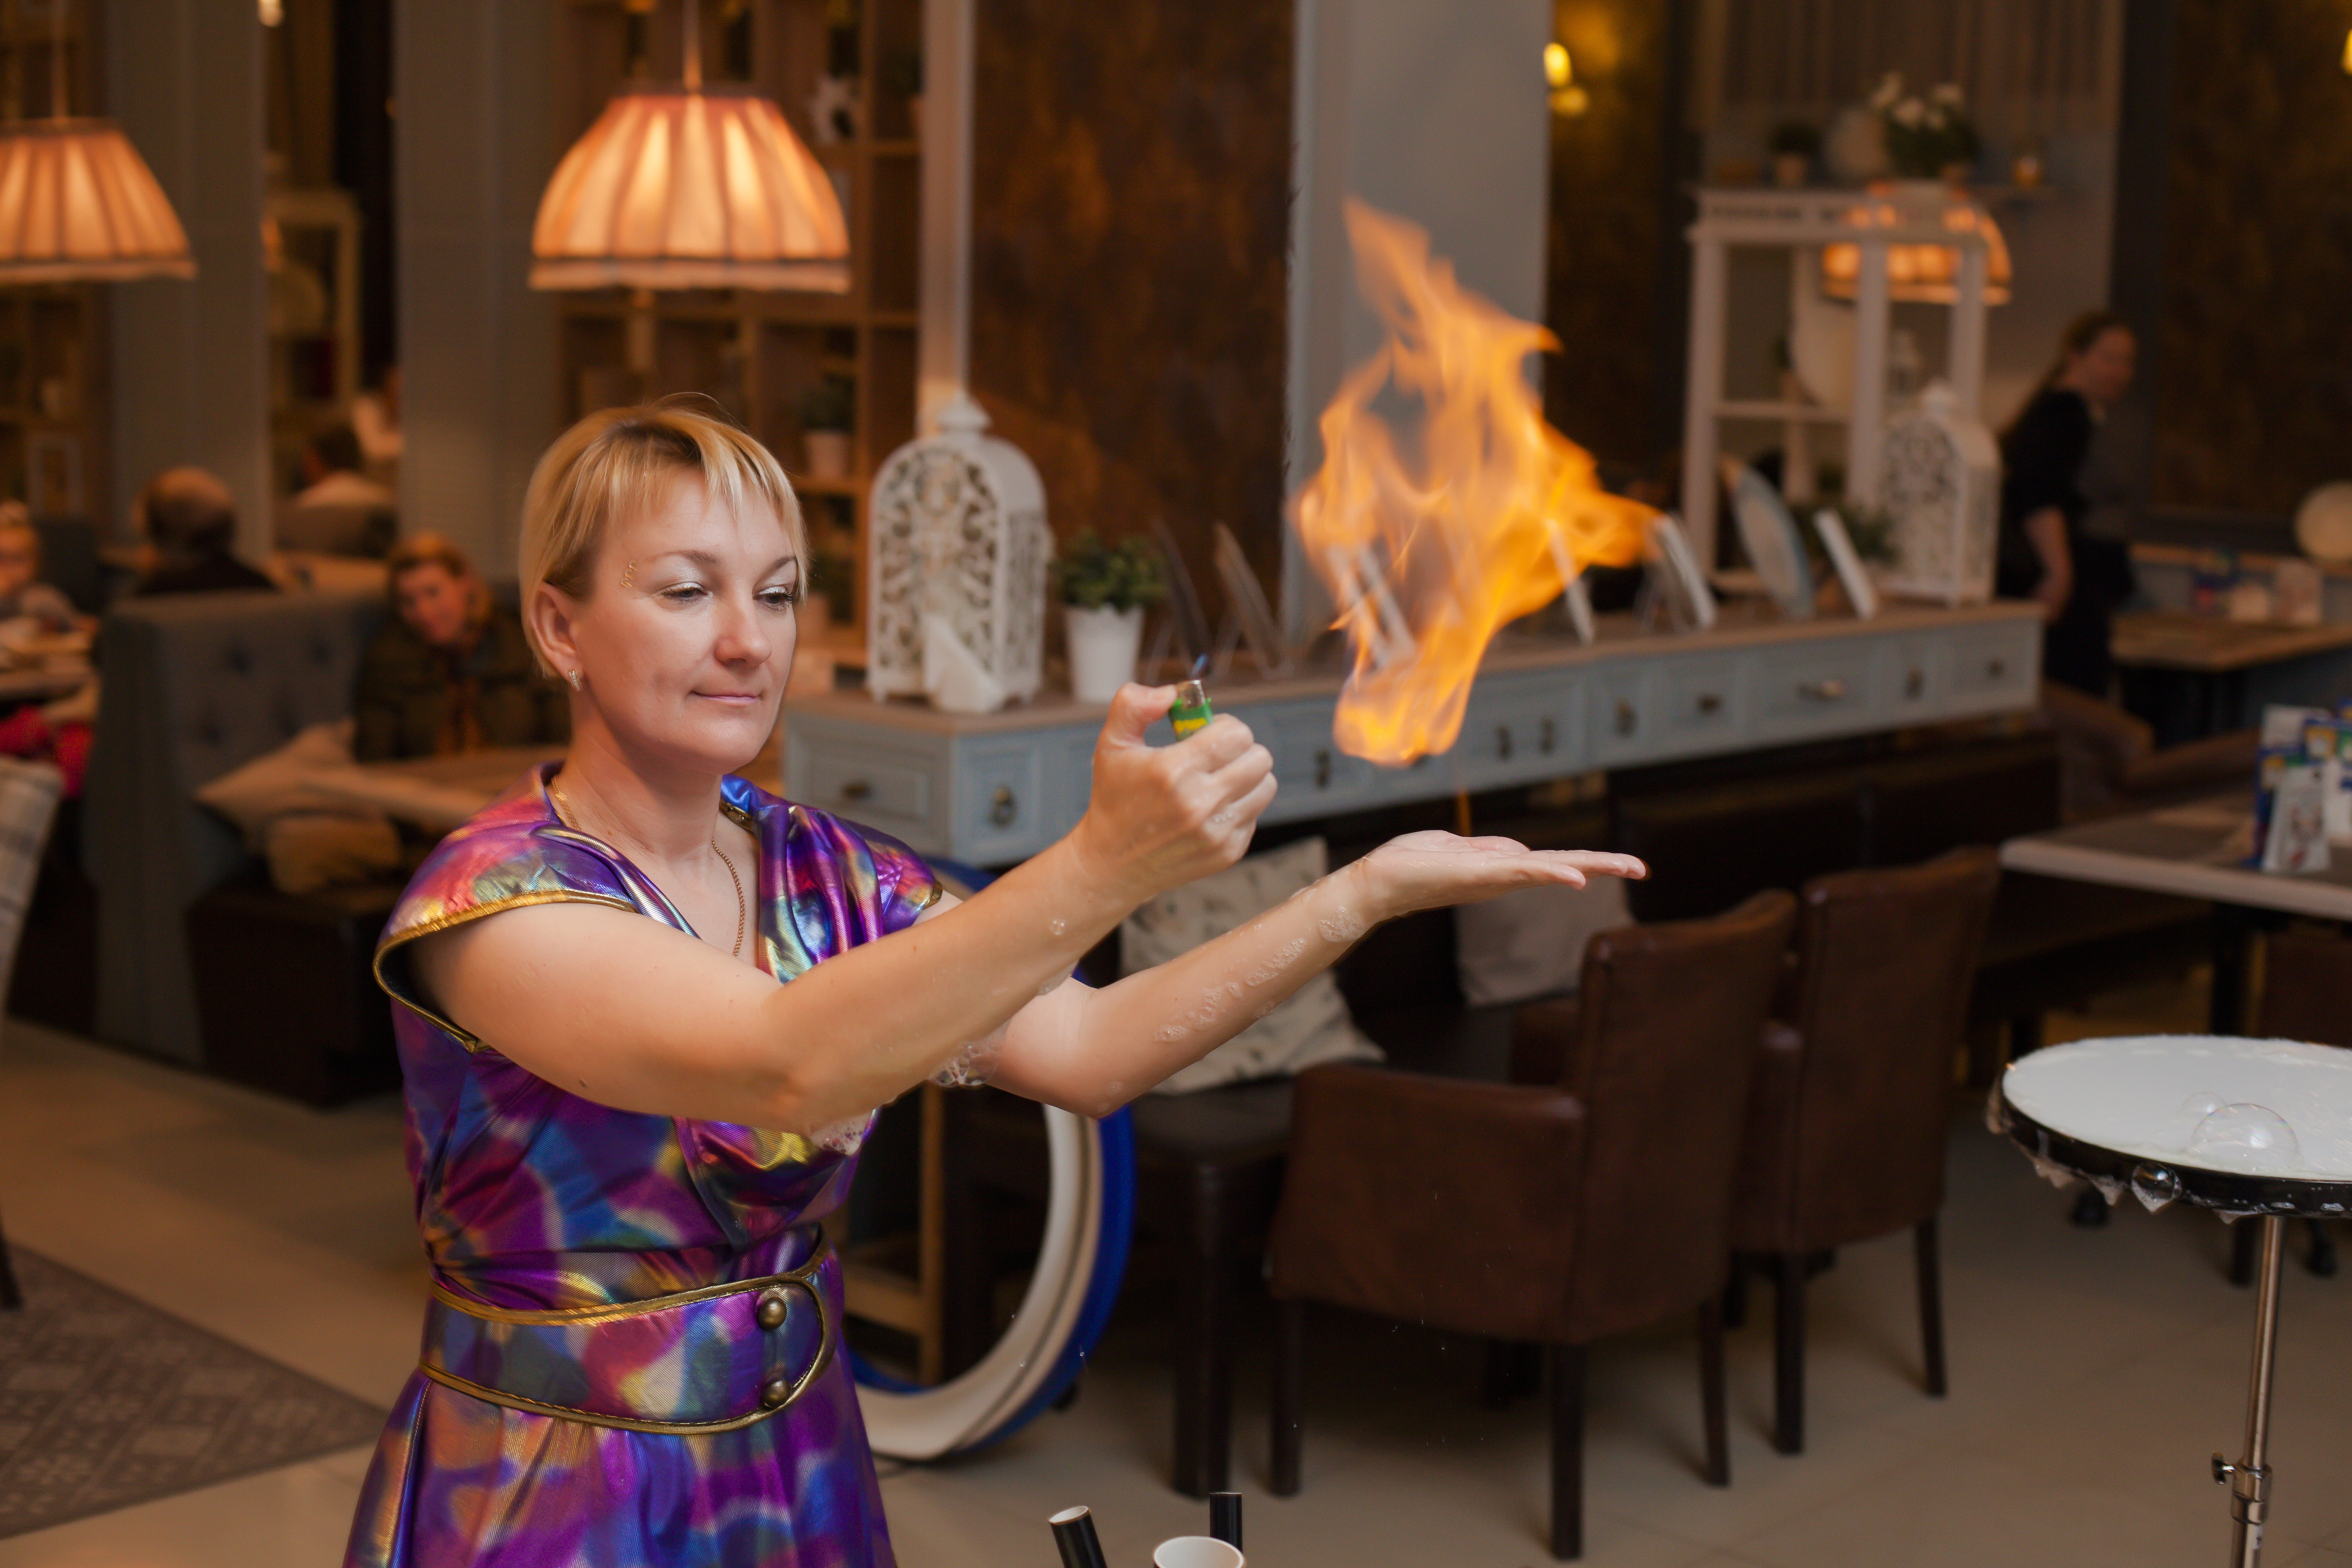
girl, meal, show, flame, fire, ceremony, fun, performance, event, magic tricks